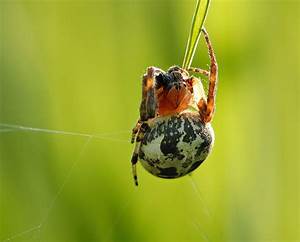
Label: ragno